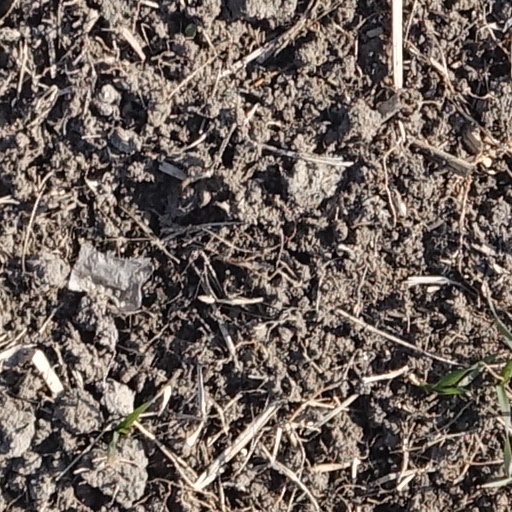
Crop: wheat